Clarence Valley Council

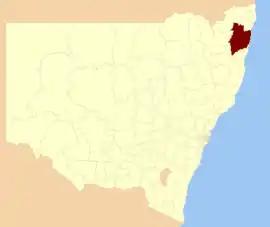
Location in New South Wales

Clarence Valley Council is a local government area in the Northern Rivers region of New South Wales, Australia.